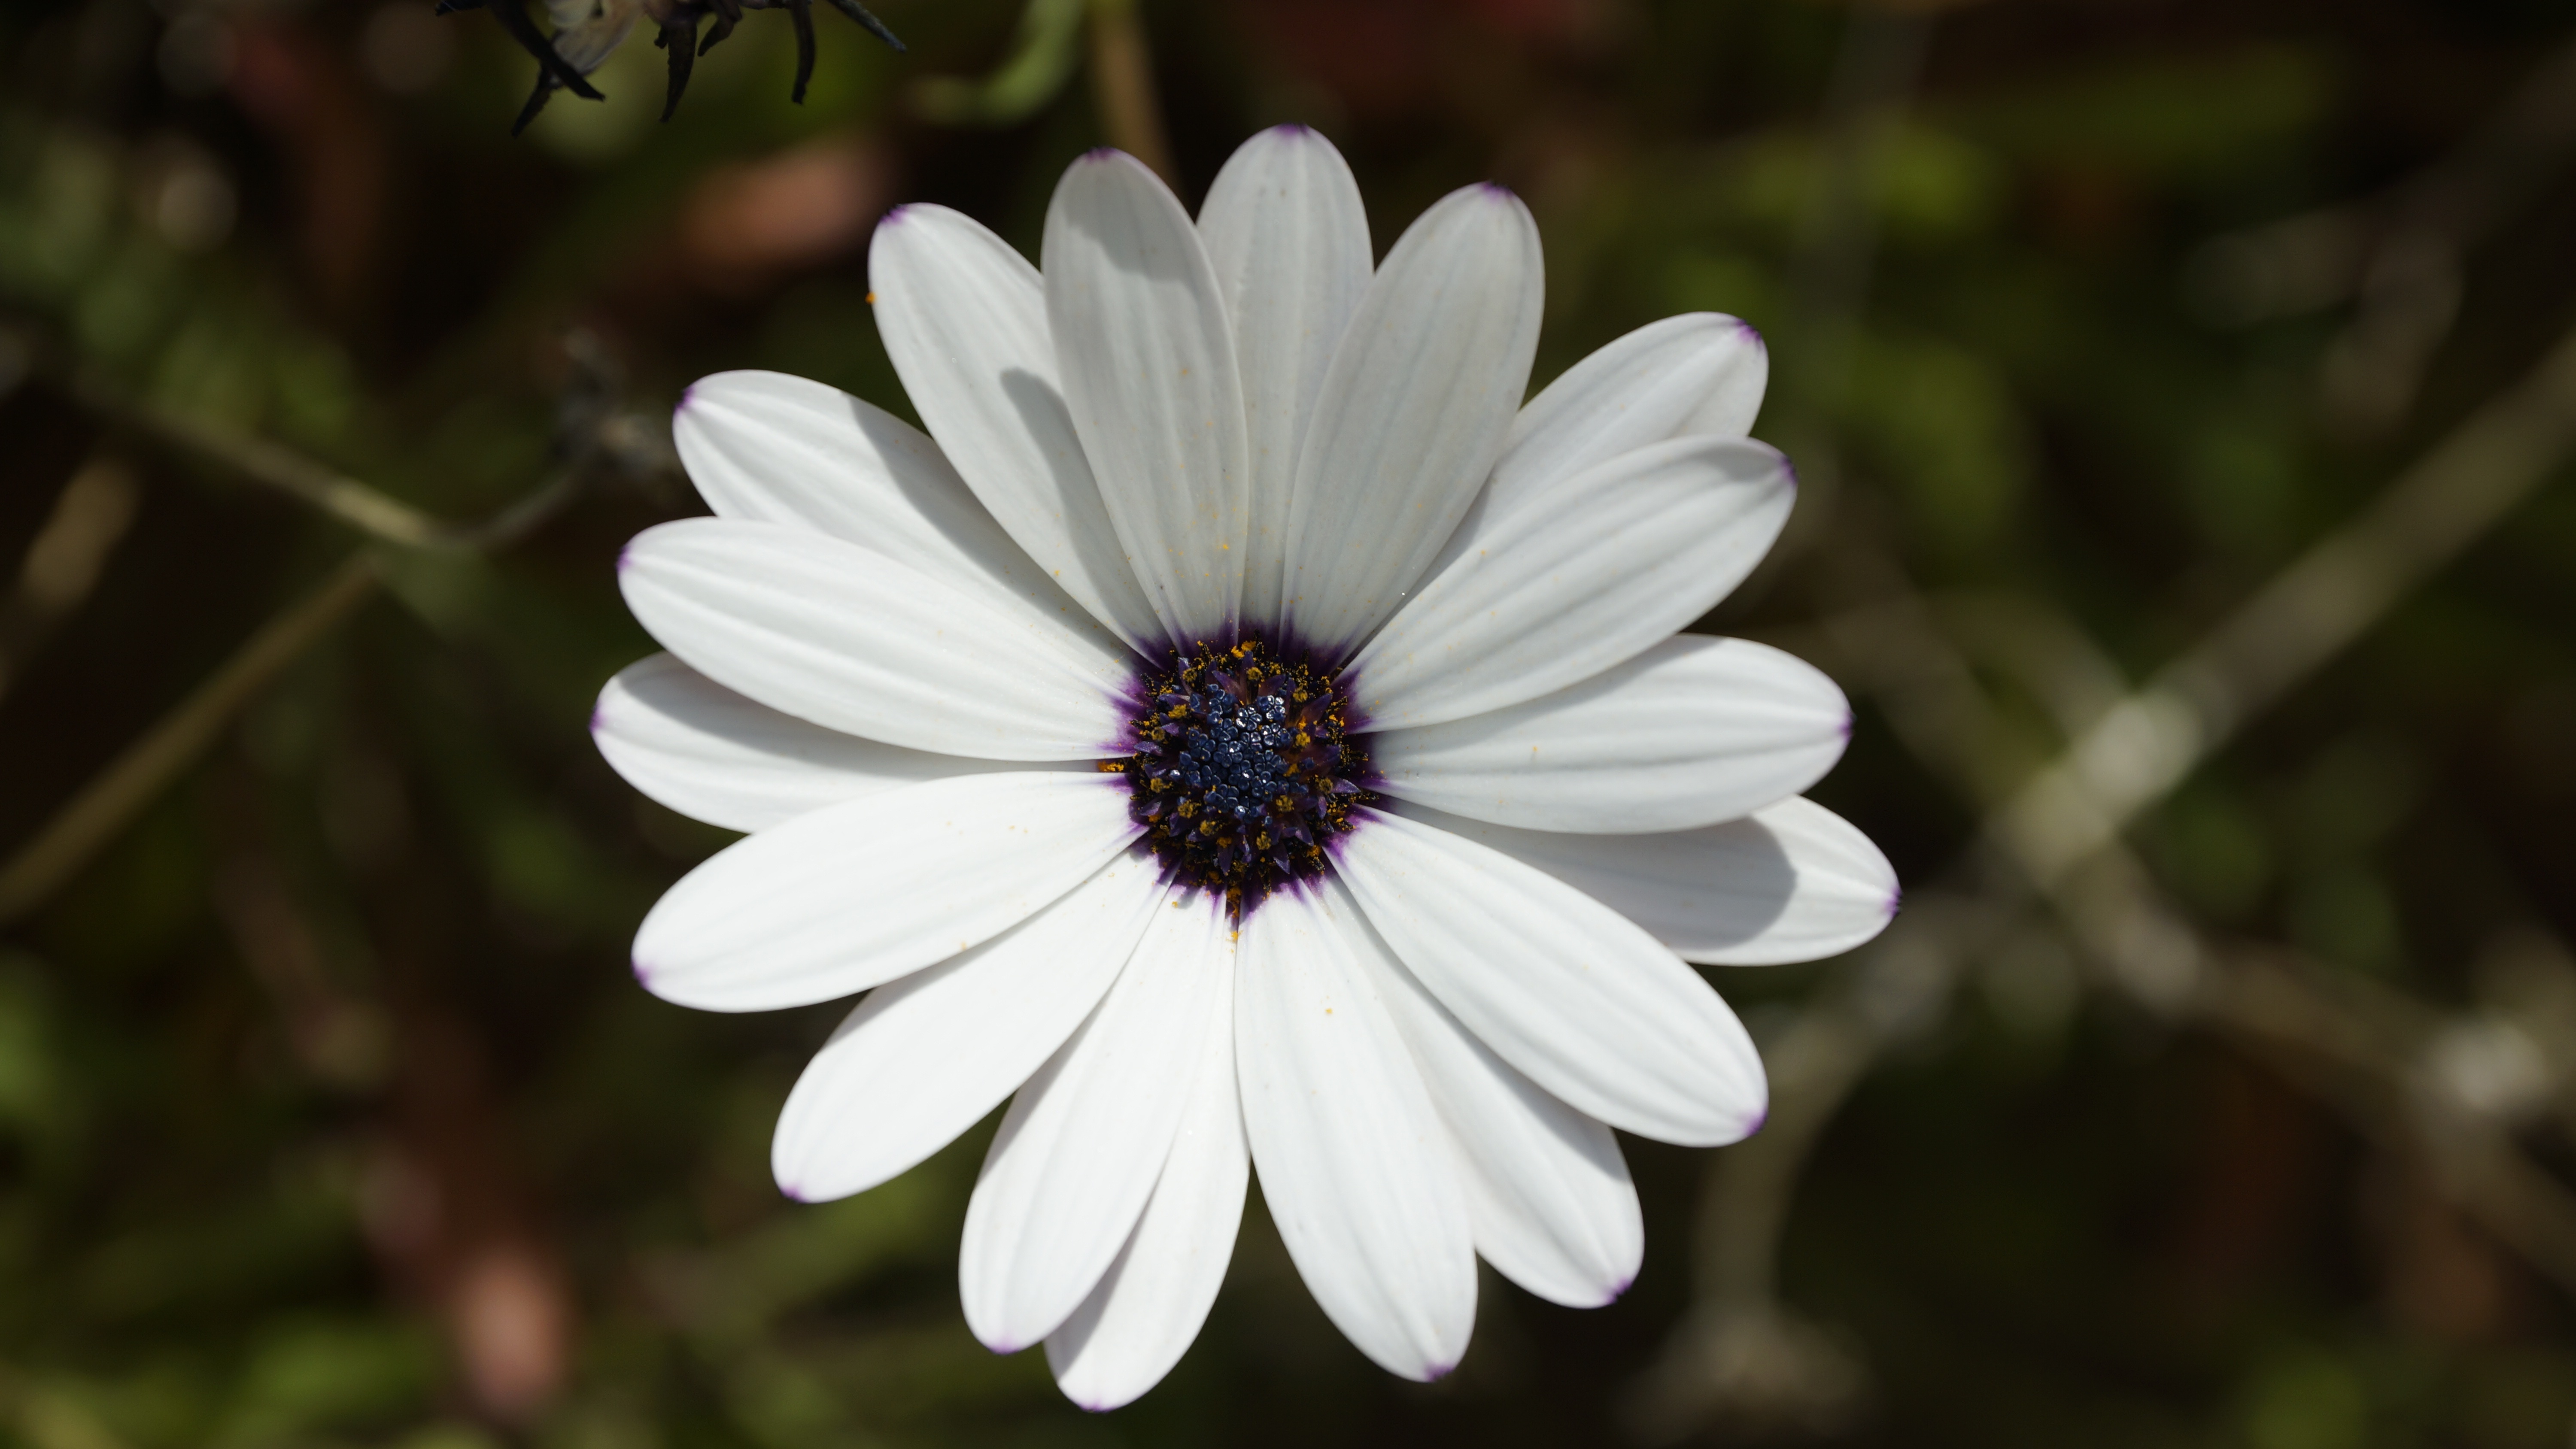
nature, blossom, plant, white, photography, flower, petal, bloom, daisy, botany, flora, wildflower, close up, marguerite, osteospermum, macro photography, flowering plant, daisy family, oxeye daisy, osteospermum ecklonis, plant stem, land plant, garden cosmos, cape marguerite